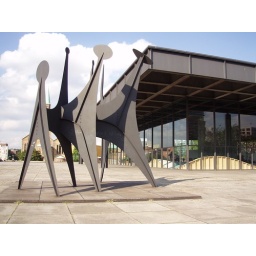
Die Neue Nationalgalerie by Ludwig Mies van der Rohe. The building really is as beautiful as people say it is.